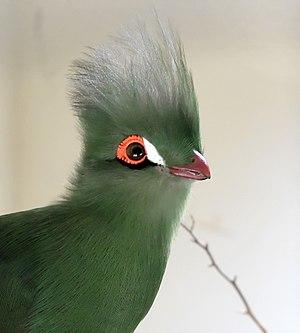
Les touracos du genre Tauraco sont des oiseaux endémiques des forêts de l'Afrique subsaharienne au plumage à dominante verte.